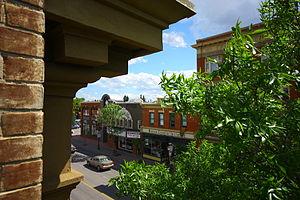
Inglewood est un quartier du centre de Calgary, Alberta, Canada à l'est de la rivière Elbow et au sud de la rivière Bow, dont la rue principale est 9th Avenue SE. Le quartier abrite la Business Revitalization Zone d'Inglewood.